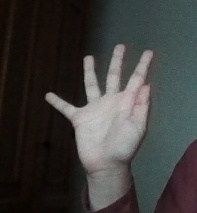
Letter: sheen